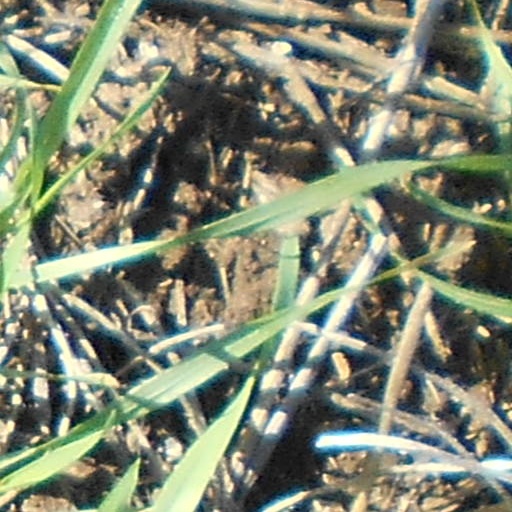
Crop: wheat